Under Two Jags

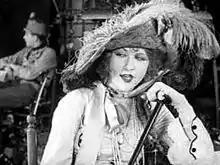
Still with Katherine Grant

Under Two Jags is a 1923 American silent comedy film featuring Stan Laurel. The title spoofs the film "Under Two Flags" (1922).